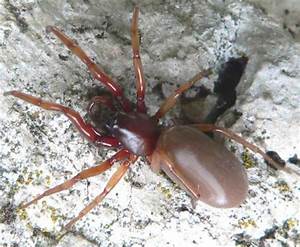
Label: spider